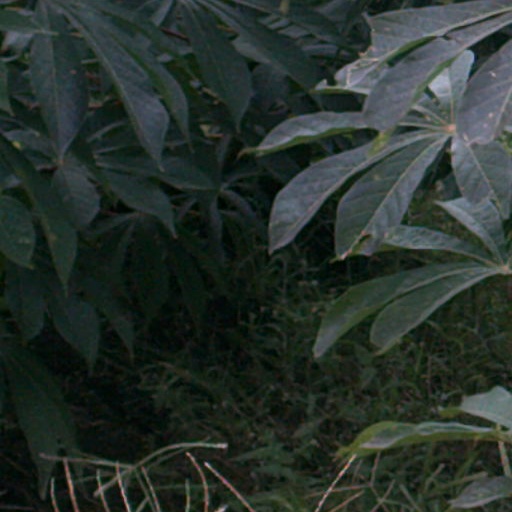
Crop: cassava